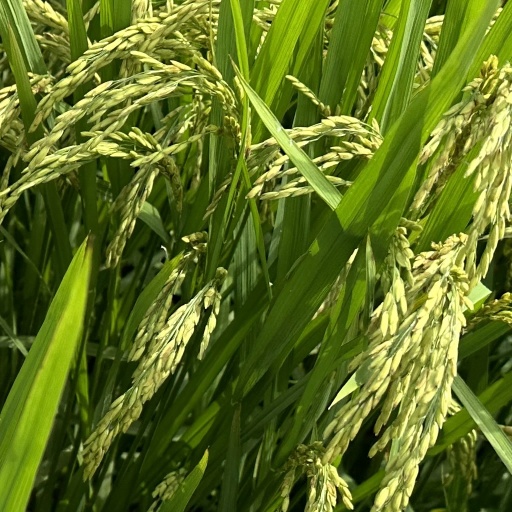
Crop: rice